Geology of North Dakota

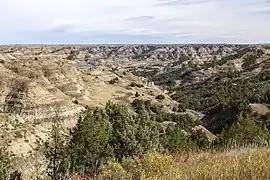
Oxbow overlook, Theodore Roosevelt National Park

The geology of North Dakota includes thick sequences oil and coal bearing sedimentary rocks formed in shallow seas in the Paleozoic and Mesozoic, as well as terrestrial deposits from the Cenozoic on top of ancient Precambrian crystalline basement rocks. The state has extensive oil and gas, sand and gravel, coal, groundwater and other natural resources.